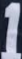
Number: 1